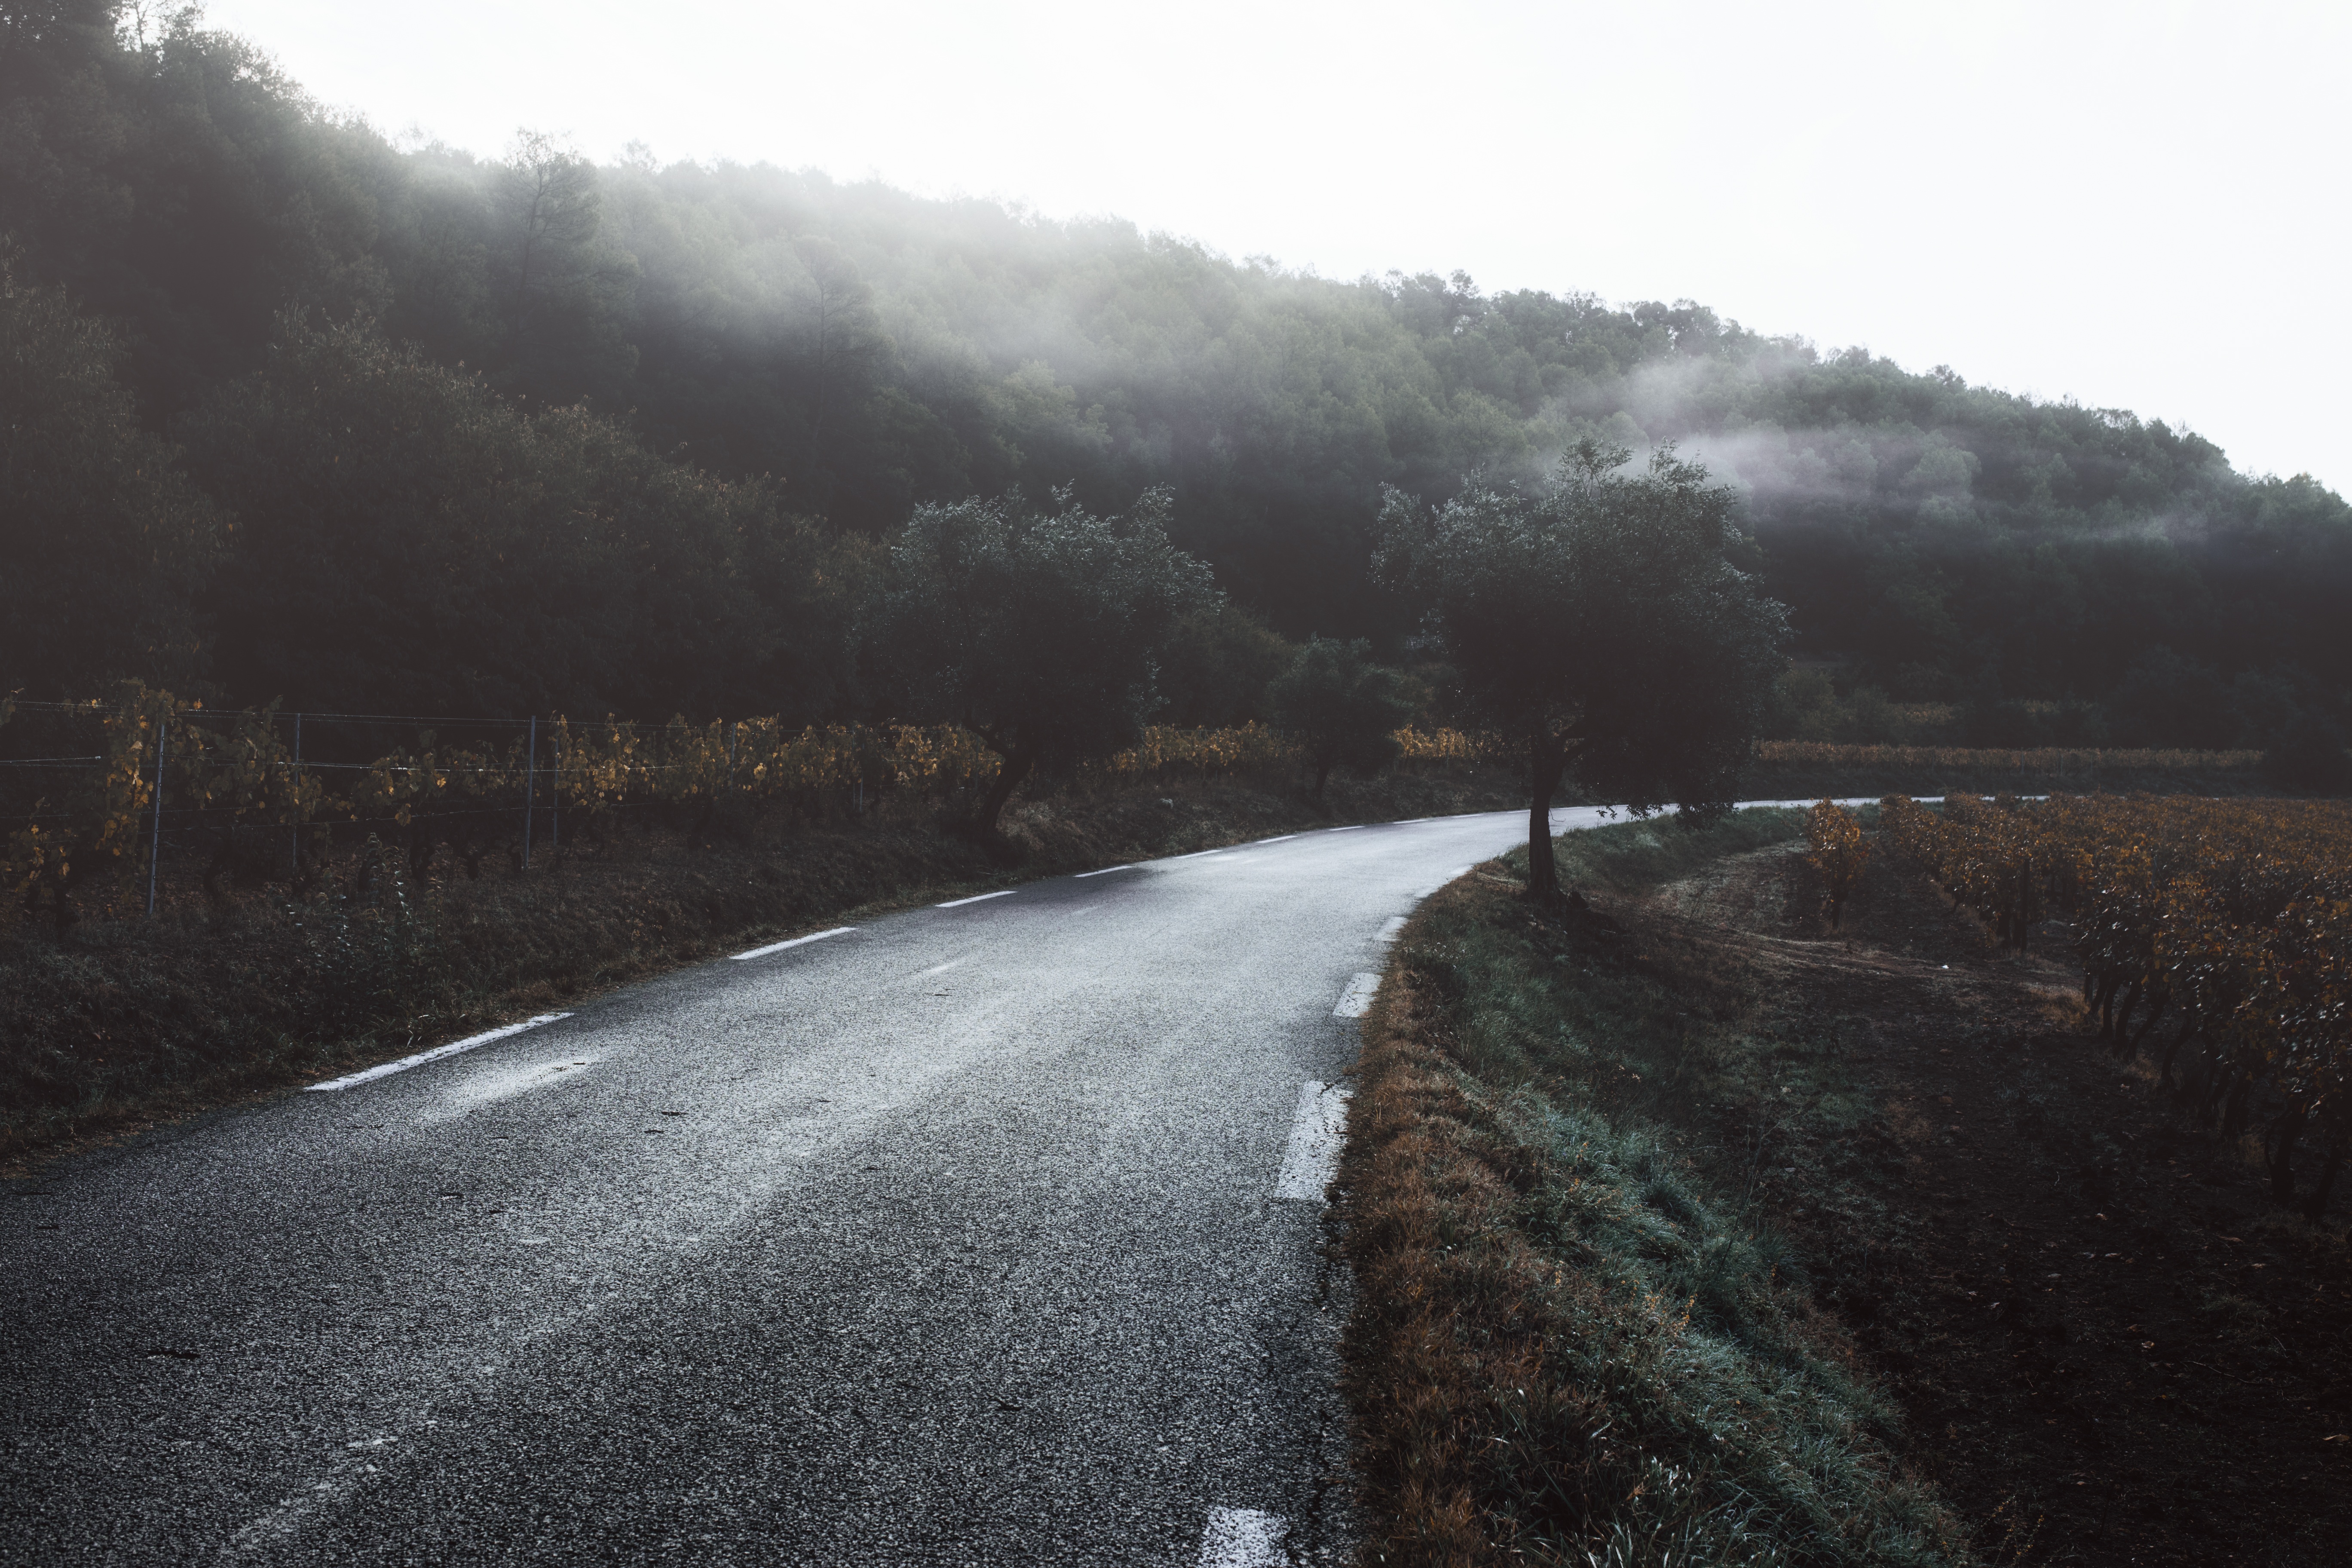
landscape, sea, coast, nature, outdoor, mountain, snow, winter, cloud, fog, road, mist, photography, morning, hill, wave, river, vacation, travel, france, europe, color, weather, tourism, road trip, french, infrastructure, provence, loch, rural area, provence alpes cote d azur, drizzle, atmospheric phenomenon